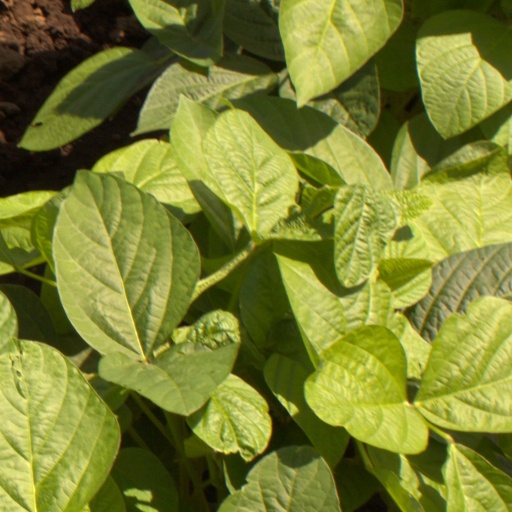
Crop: soybean